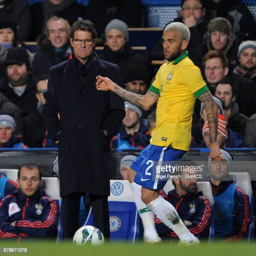
football player watches football player on the ball